Early history of American football

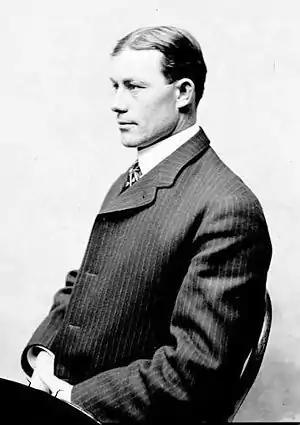
Fielding Yost

Amos Alonzo Stagg played under Walter Camp as an end and divinity student at Yale University and coached the University of Chicago to prominence. Stagg is arguably the sport's greatest innovator. Among a long list, his most famous and lasting inventions include trick plays such as the end-around and the Statue of Liberty, maneuvers such as shifts and motion, equipment such as hip pads, and the first book on football with diagrams. Stagg coached football until the age of 96 and later died at the age of 102 in 1965. A famous story of Stagg from his older days tells how he would keep his front lawn in immaculate shape, so that the kids living in his neighborhood would have a good surface to play football on.